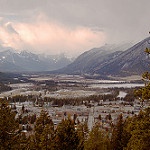
Scene: Outdoor